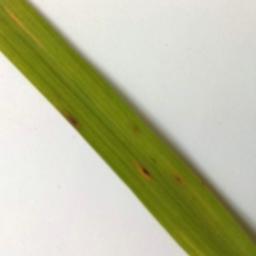
Label: Rice___Brown_Spot